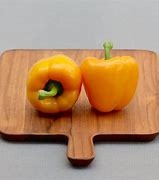
Label: capsicum